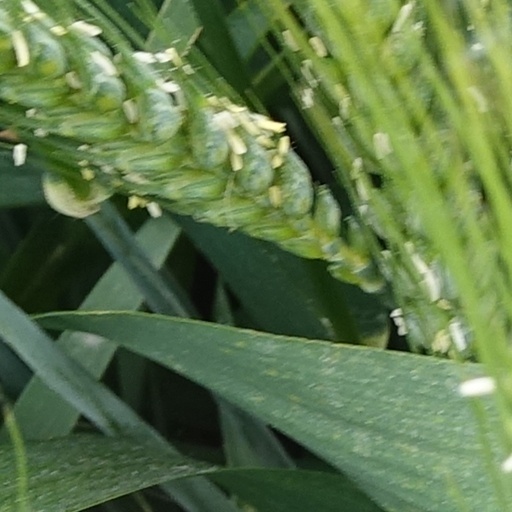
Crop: wheat